James Renwick (physicist)

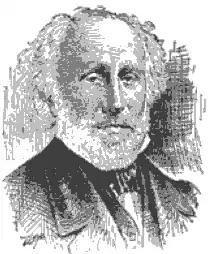

Renwick was born in Liverpool, England, on 30 May 1790. He was the son of Jane Jeffrey Renwick (1773–1850) and William Renwick (1769–1808). His paternal grandfather was James Renwick (1743–1803).